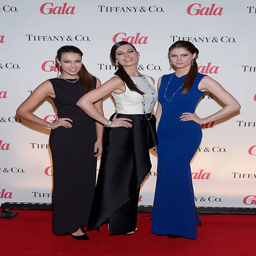
models attend gala event at the restaurant .